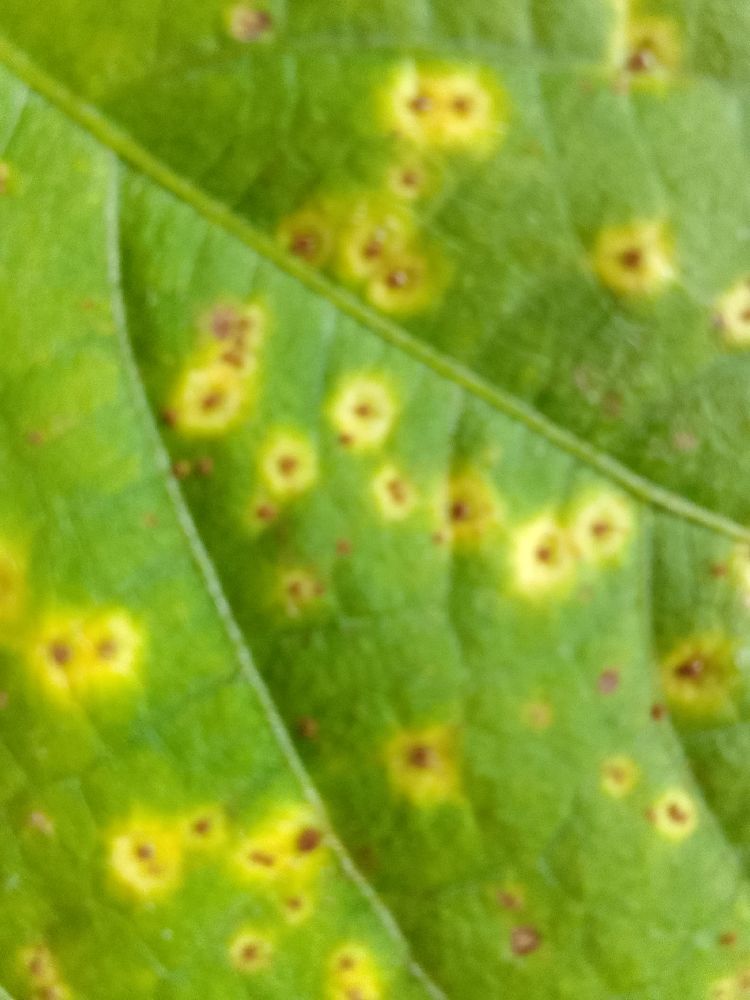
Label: rust